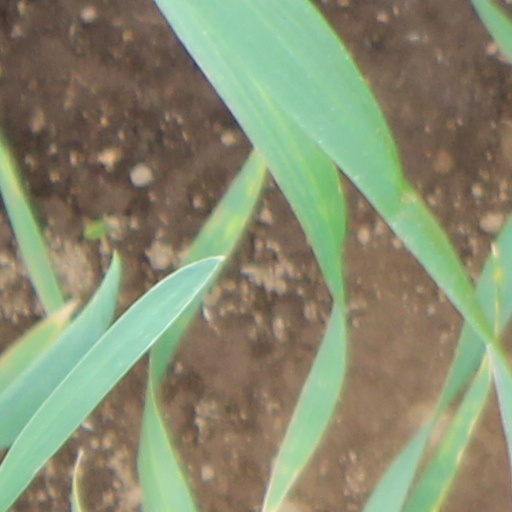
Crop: wheat